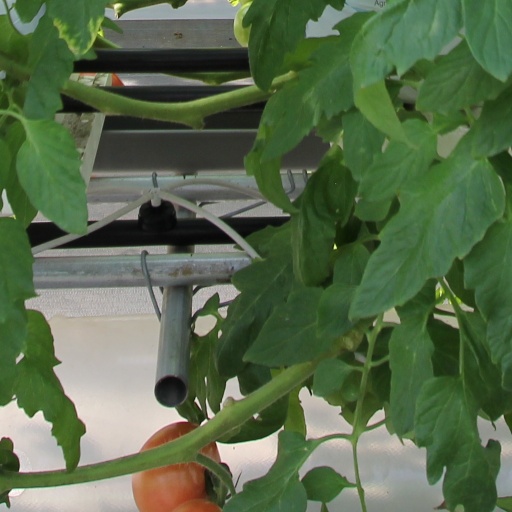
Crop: tomato